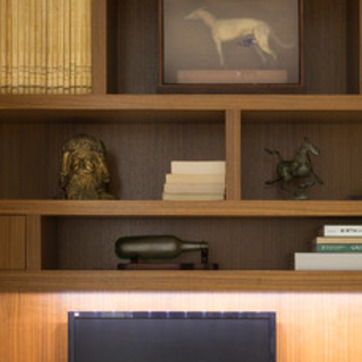
Material: paper